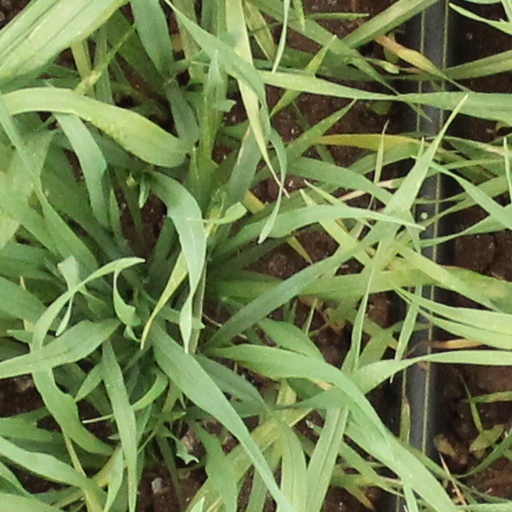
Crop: wheat